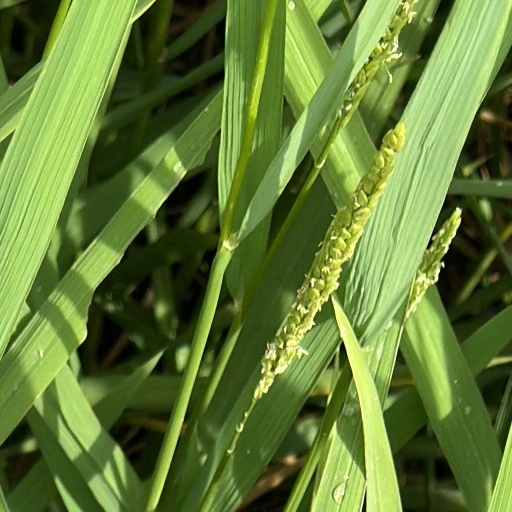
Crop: rice